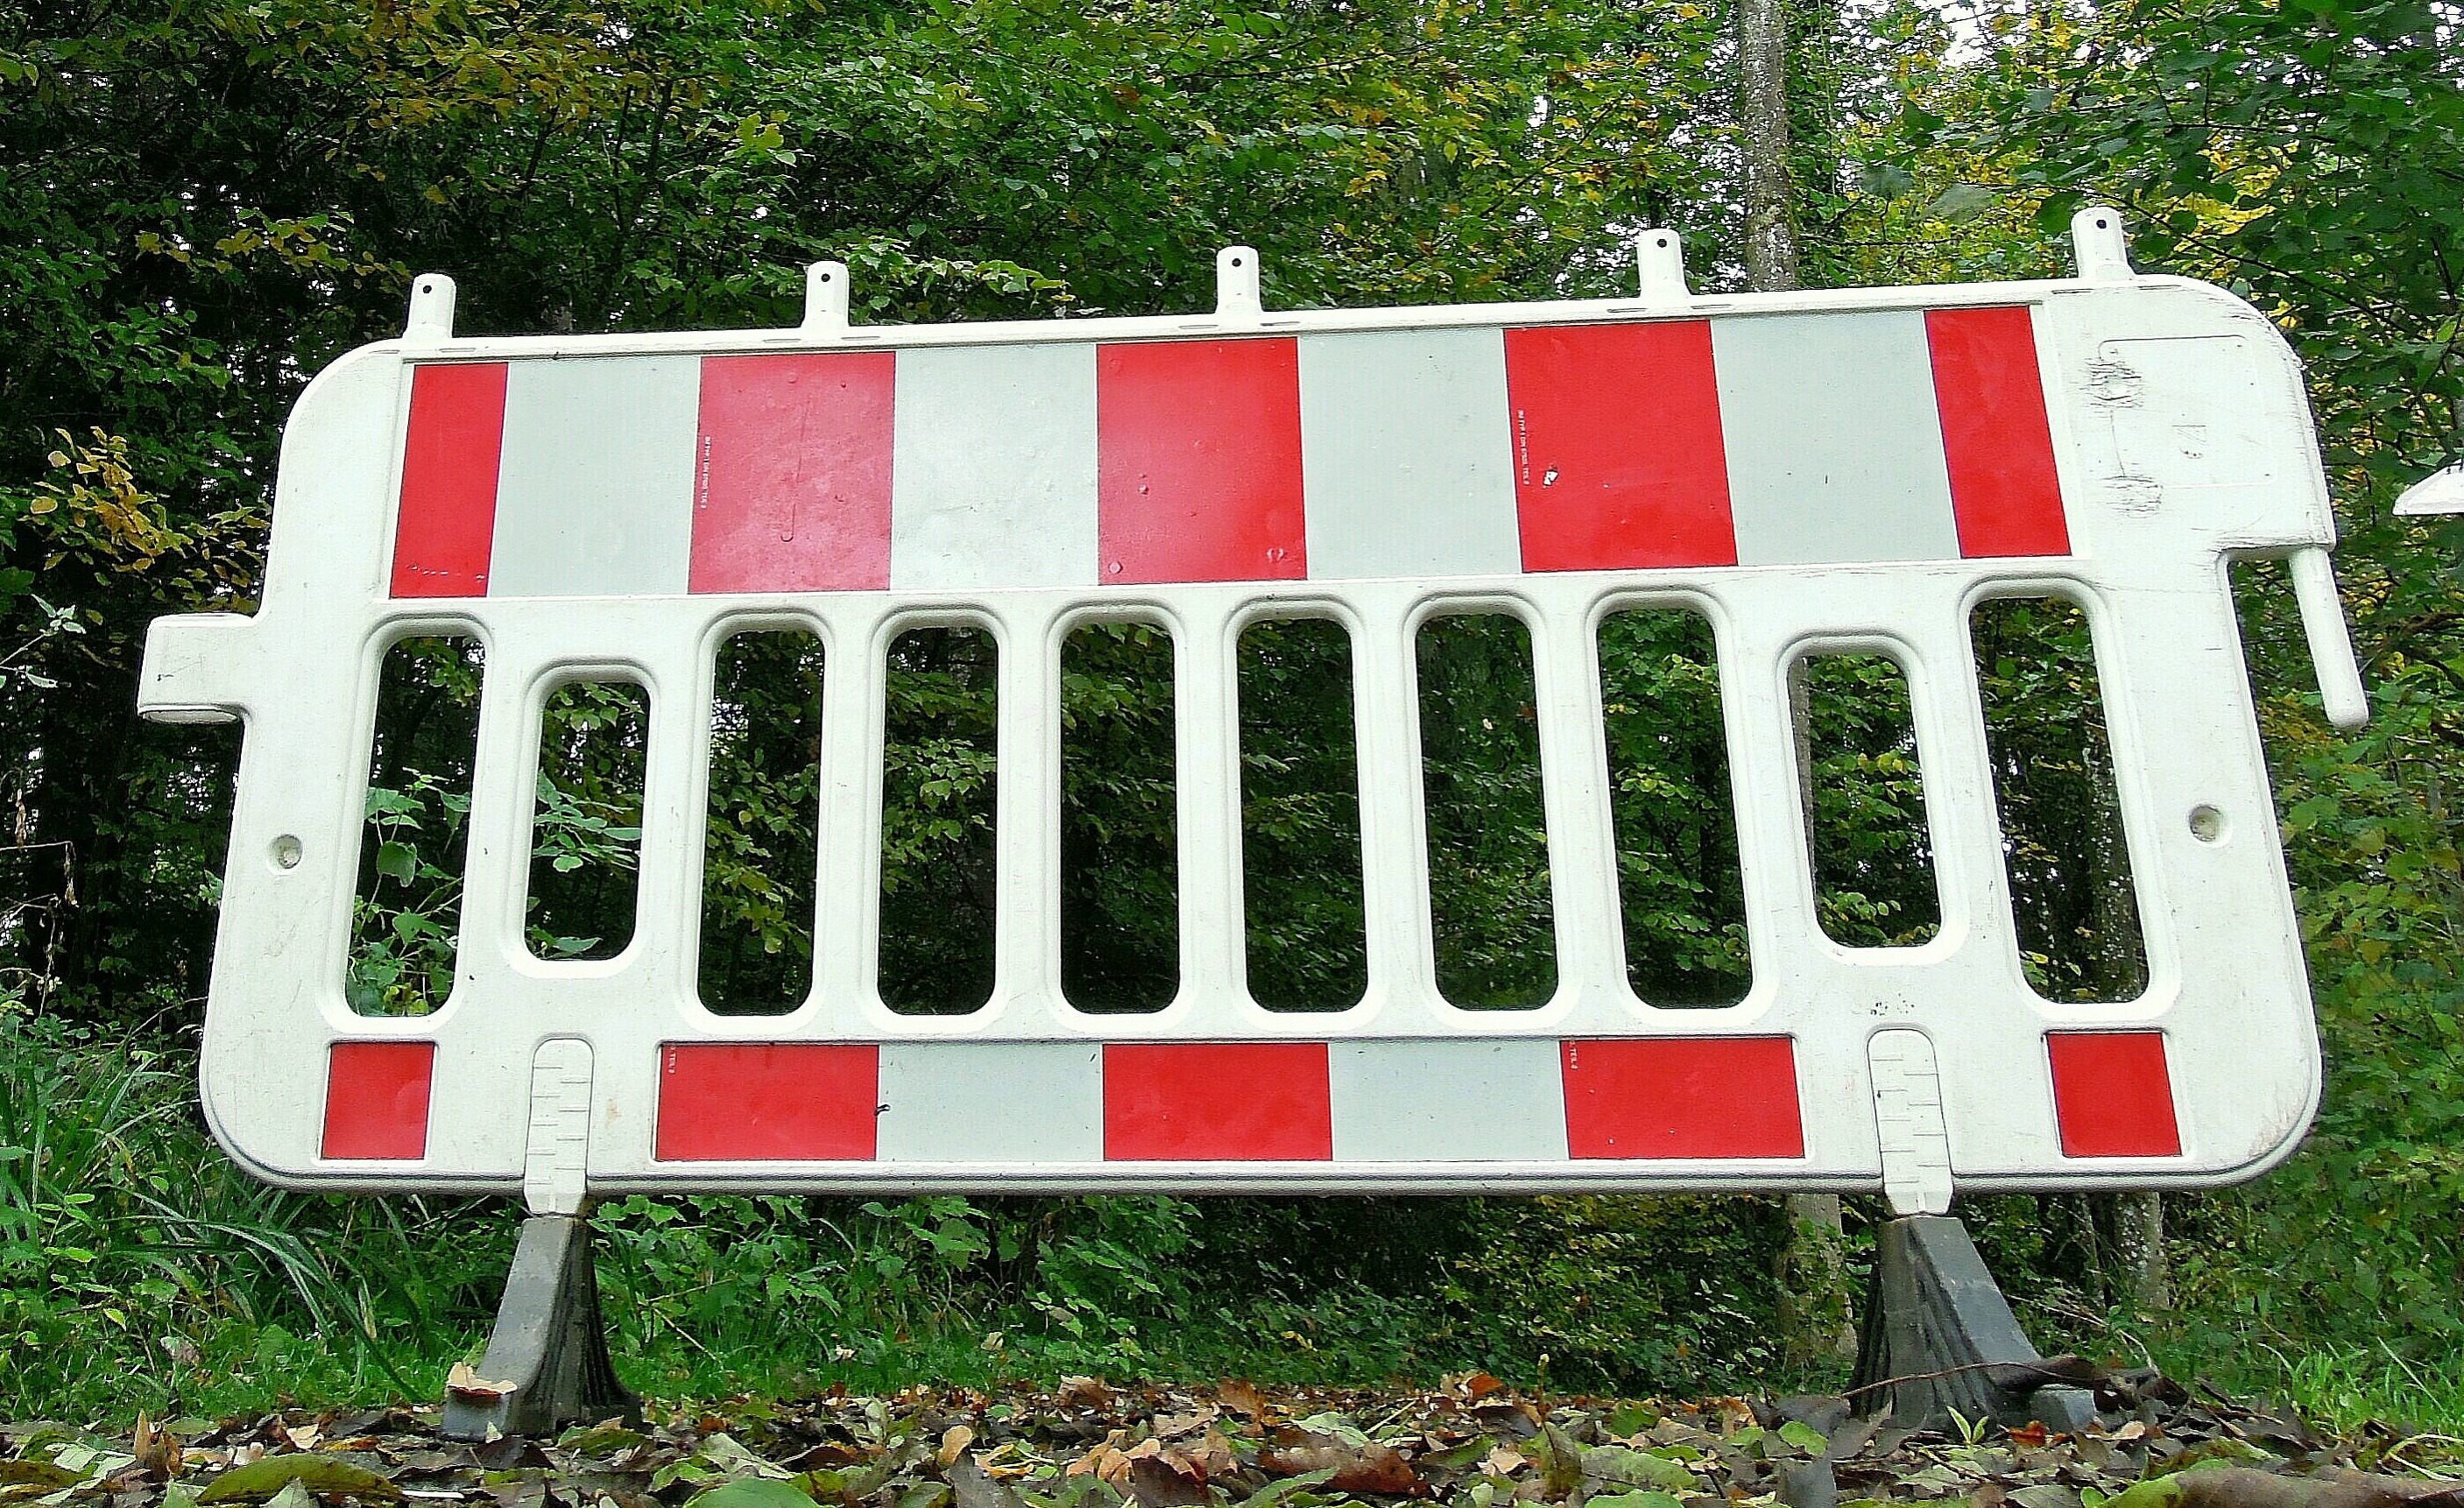
road, sign, red, vehicle, signage, shield, barrier, stop, warning, site, attention, reverse, backup, demarcation, road works, automotive exterior, rolling stock